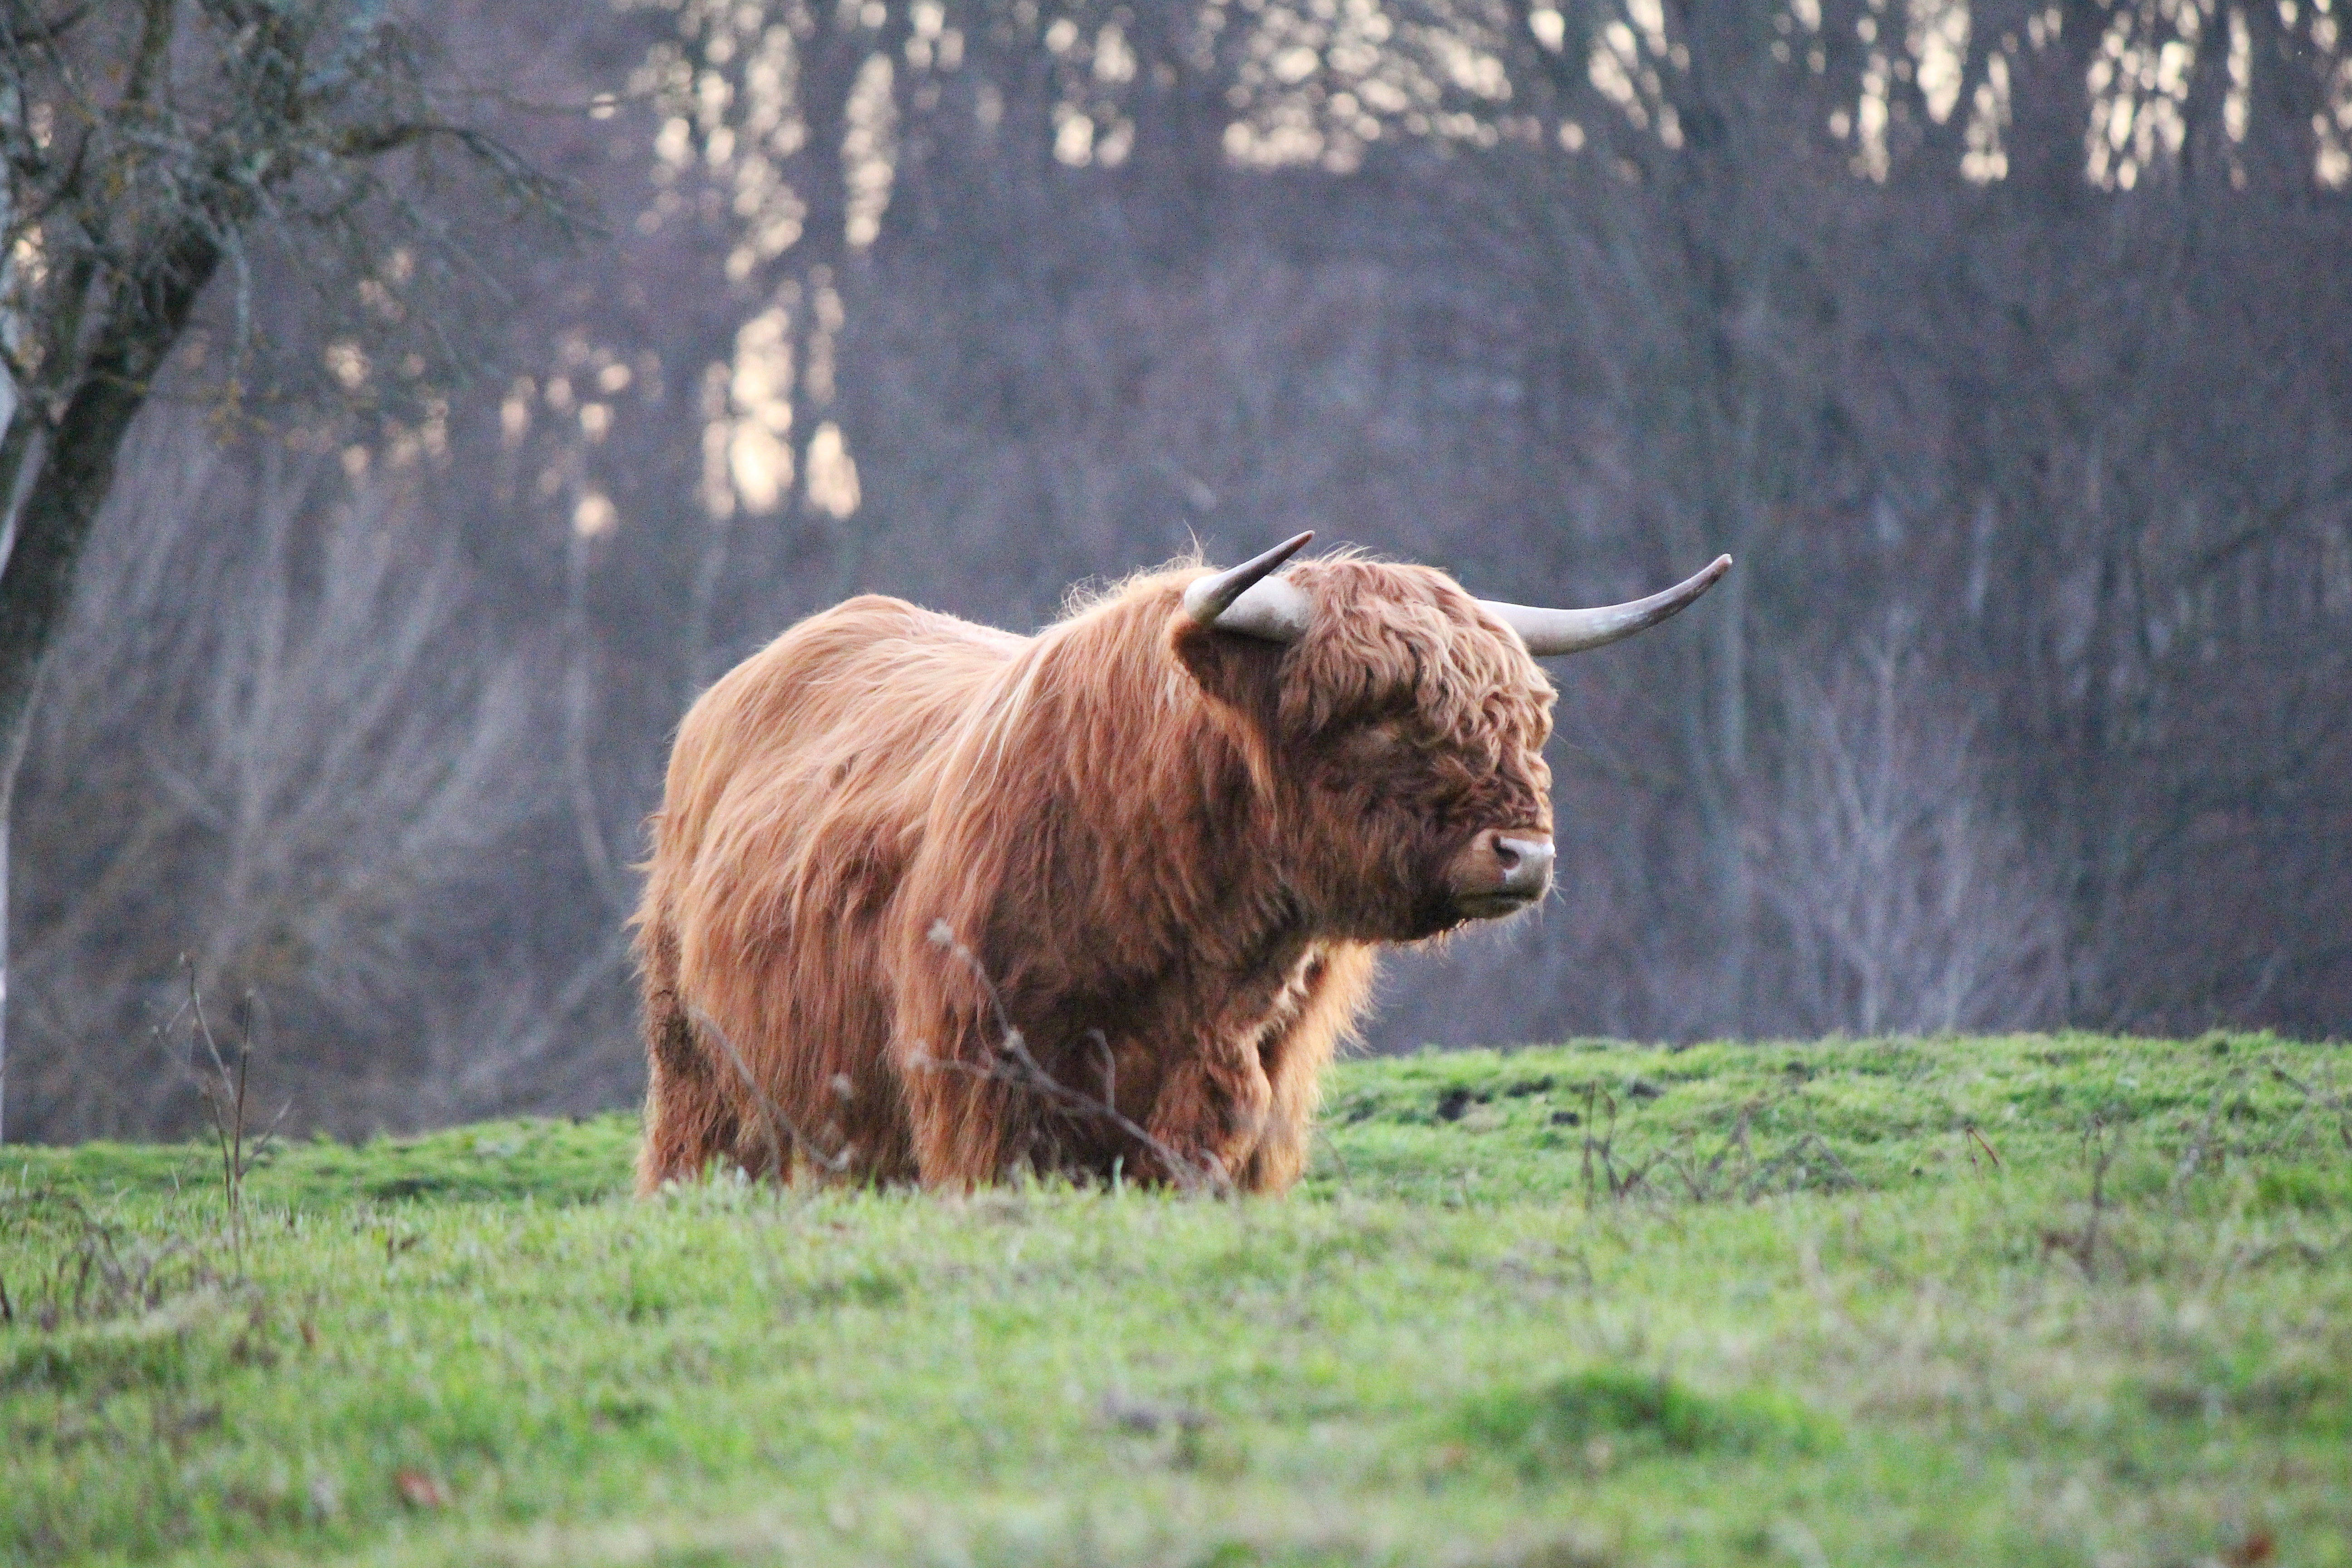
wildlife, pasture, grazing, mammal, fauna, highland cattle, brown bear, vertebrate, bison, yak, grizzly bear, kyloe, cattle like mammal, muskox, scottish beef, highland bull